UF Health Shands Hospital

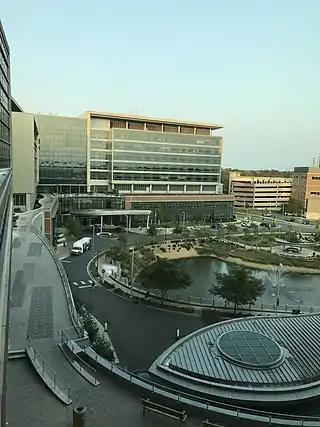
The Heart, Vascular and Neuromedicine Hospital as seen from the Cancer Hospital. The Garden of Hope can also be seen below.

The UF Shands Children's Hospital is a pediatric acute care hospital. The hospital has 208 beds and is affiliated with the UF College of Medicine, and is a member of University of Florida Health Network. The hospital provides comprehensive pediatric specialties and subspecialties to pediatric patients aged 0–21 throughout Florida. It is also an ACS-verified Level I Pediatric Trauma Center.